Caudron C.430 Rafale

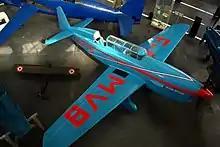
C.430 Rafale replica built by Jean Precetti

The C.430 Rafale was a two-seat development of the single seat Caudron C.362, the winner of the 1933 Coupe Deutsch de la Meurthe. Slightly larger and heavier, though with a lower wing loading, the Rafale was a low wing cantilever monoplane, wood framed and covered with a mixture of plywood and fabric. Its one piece, single spar wing was strongly straight tapered to elliptical tips and was plywood covered with an outer layer of fabric. There were flaps inboard of the ailerons.